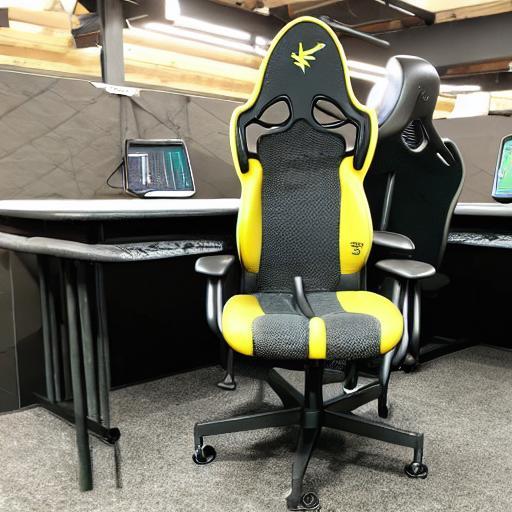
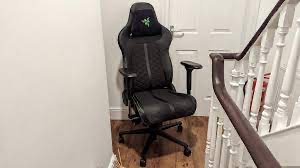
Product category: items_chair
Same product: no